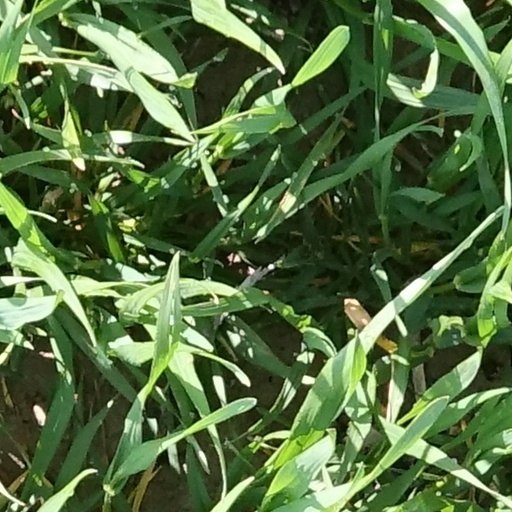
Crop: wheat